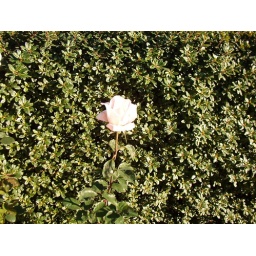
A white rose by a green hedge next to a friends nieghbors house.